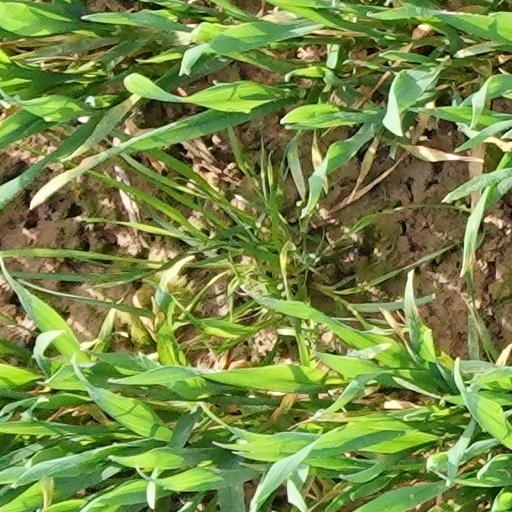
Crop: wheat